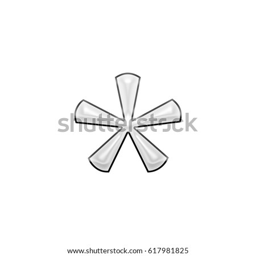
illustration of a shiny plastic asterisk or star with a glossy smooth effect and black outline isolated on a white background with clipping path .